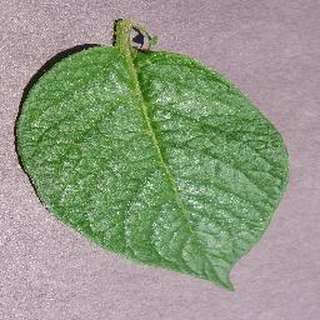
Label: healthy_potato